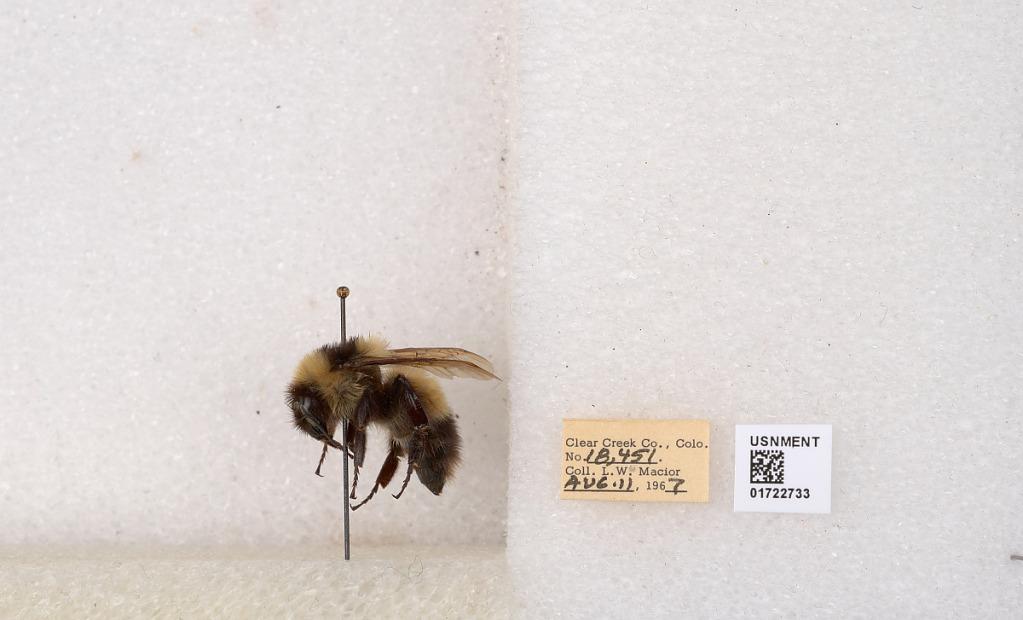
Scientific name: Bombus kirbyellus
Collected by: L. Macior
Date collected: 1967-8-11
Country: United States
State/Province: Colorado
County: Clear Creek
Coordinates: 39.6891, -105.644